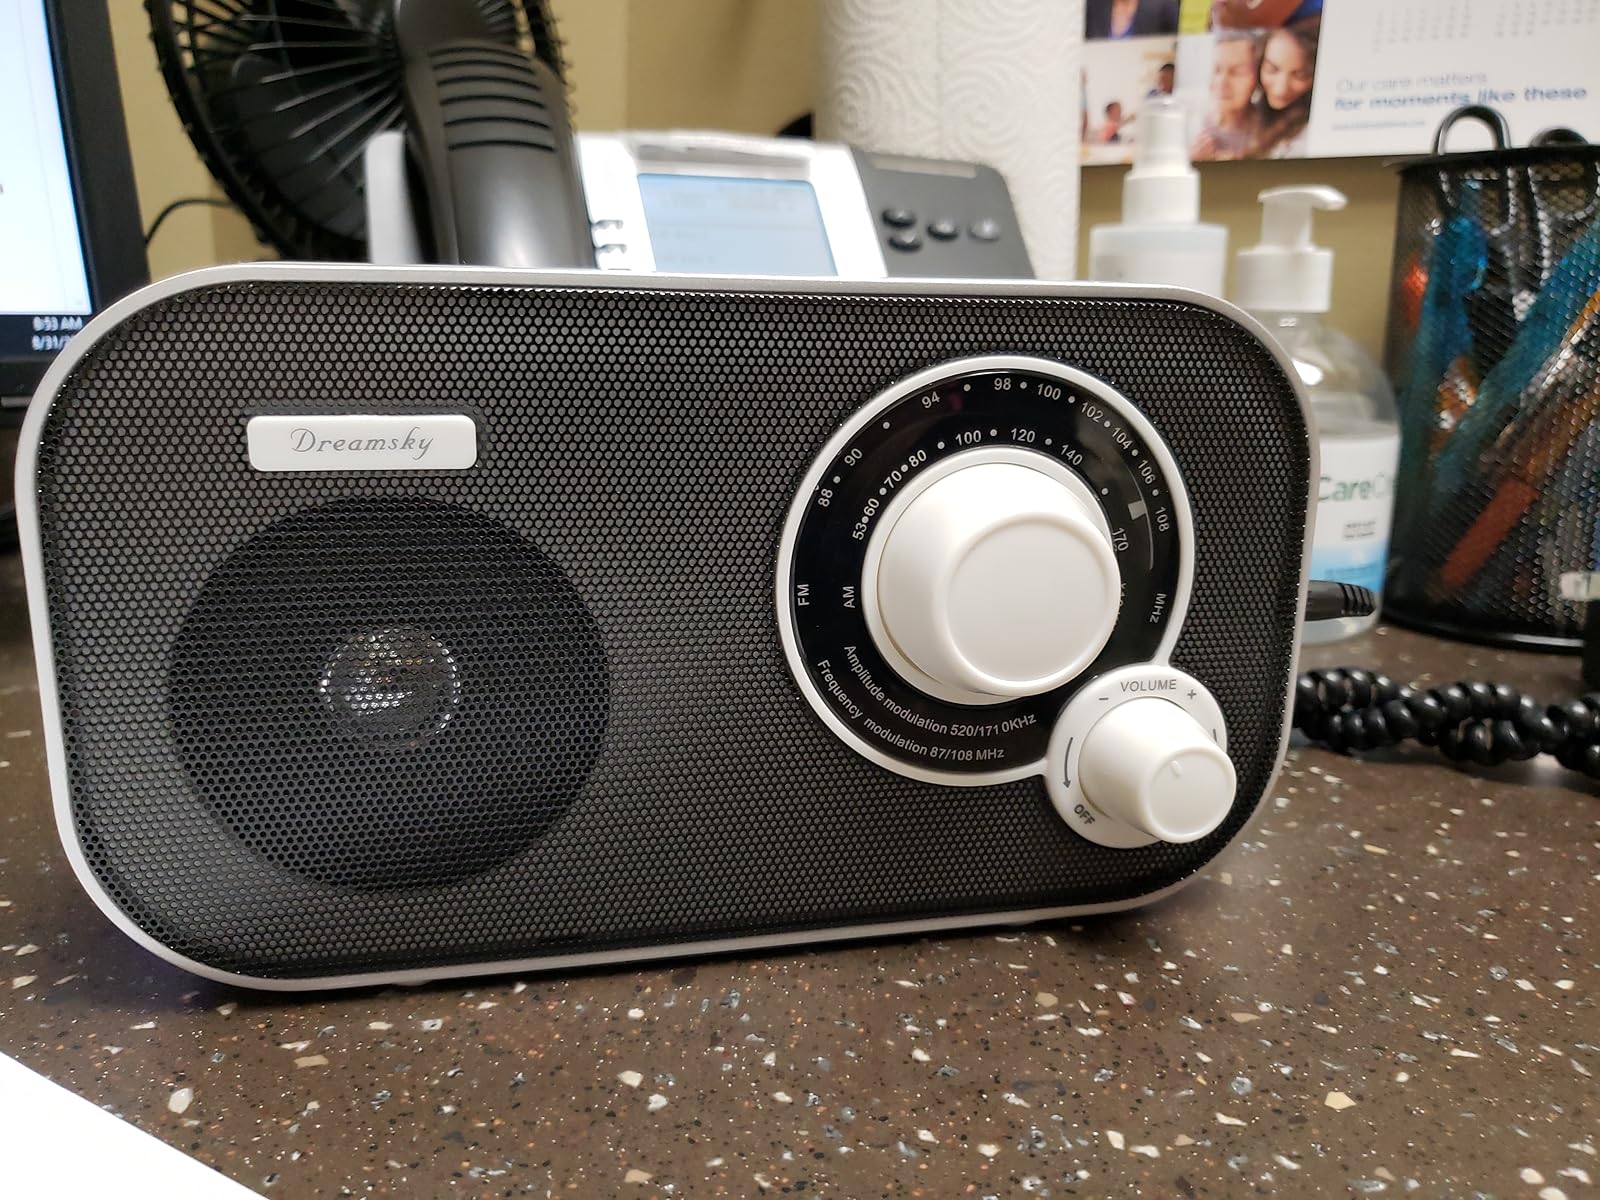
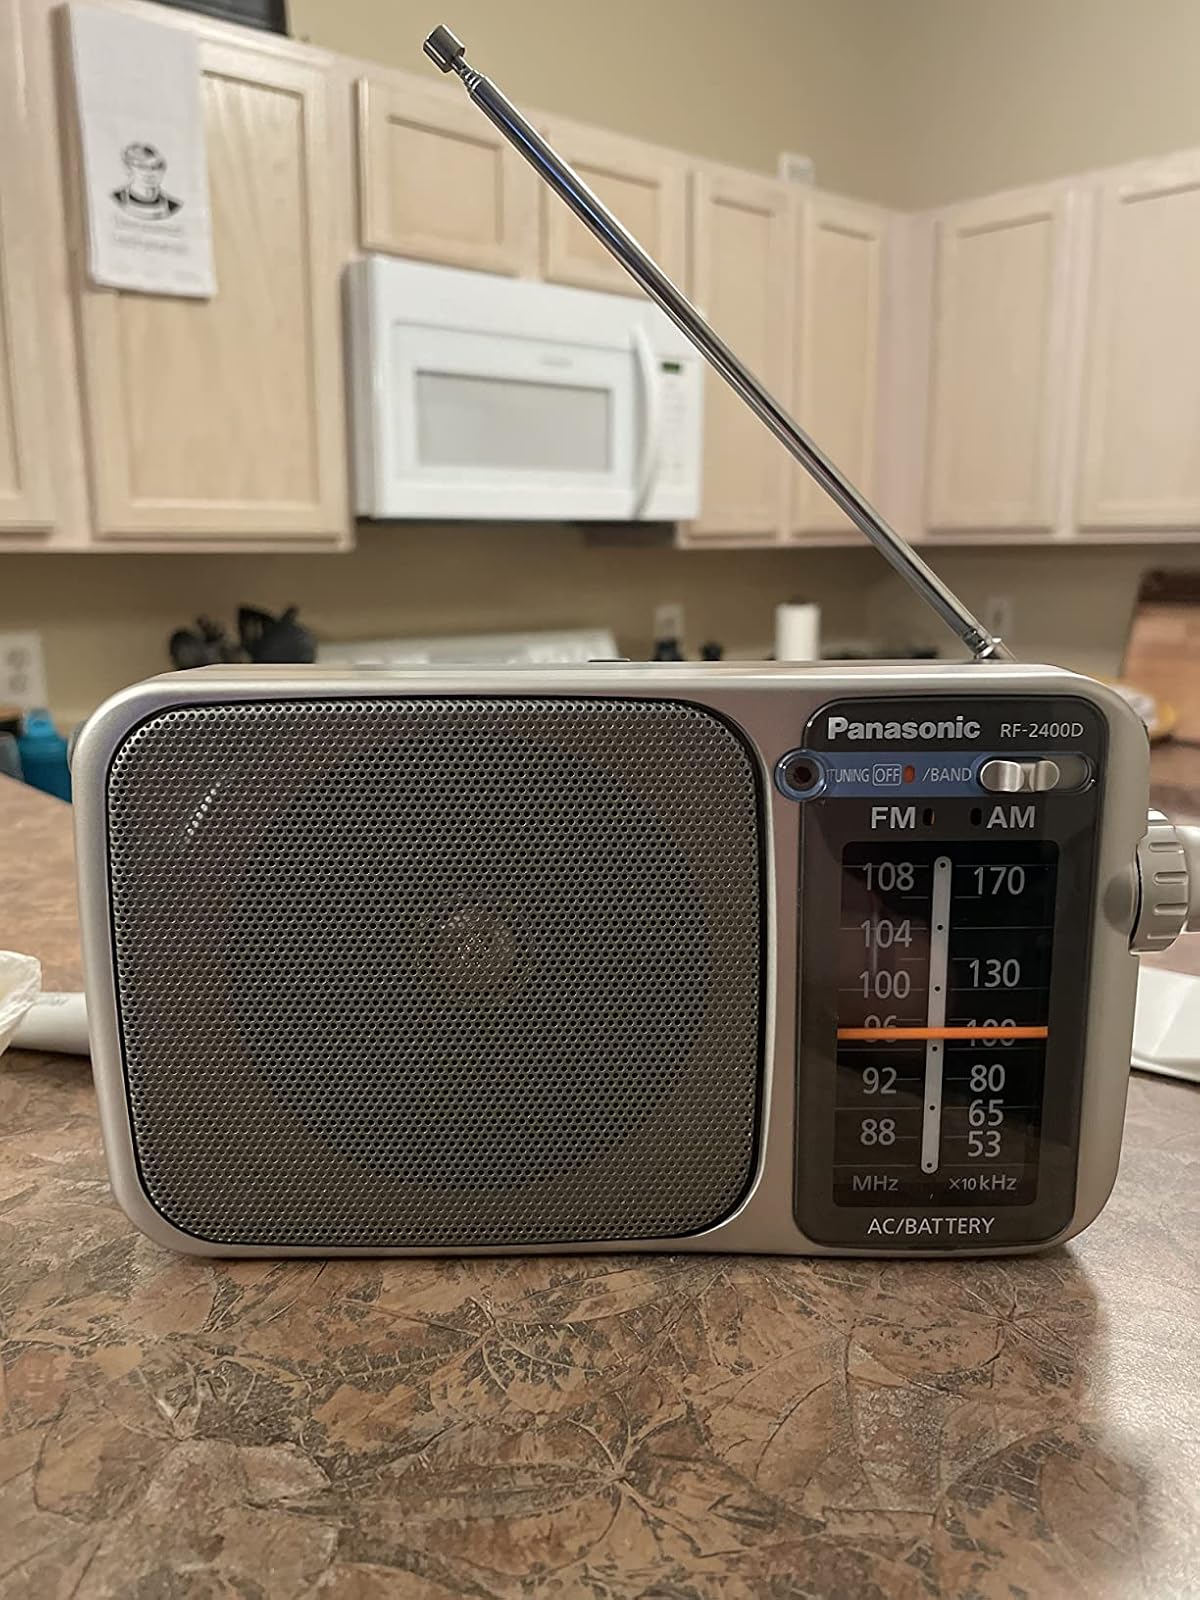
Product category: radio
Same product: no